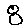
Label: 8